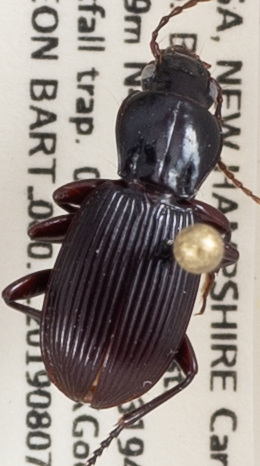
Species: Pterostichus tristis
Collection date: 2019-08-07
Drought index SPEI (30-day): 0.264
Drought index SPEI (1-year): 1.13
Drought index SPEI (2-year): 0.88